Derrick Todd Lee

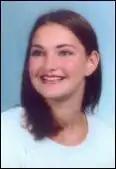
Charlotte Murray Pace

There was some argument that Derrick Lee was perhaps incompetent to stand trial. During psychiatric evaluations, he scored an average of 65 on various standardized IQ tests; a score below 69 is considered to be the threshold for an intellectual disability. Lee was, however, deemed fit to stand trial despite his low IQ.